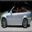
Label: automobile